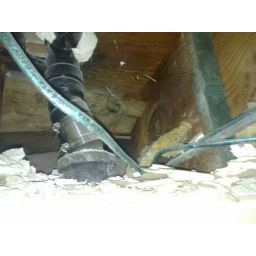
Floor Joists lapping over wall between office and bath